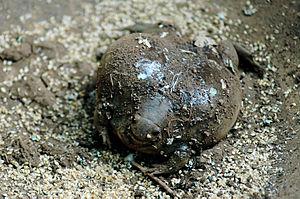
Uperodon globulosus est une espèce d'amphibiens de la famille des Microhylidae.